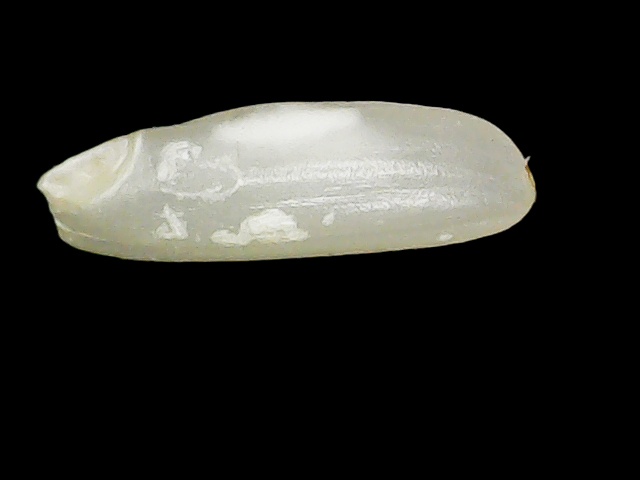
Rice variety: Binadhan24